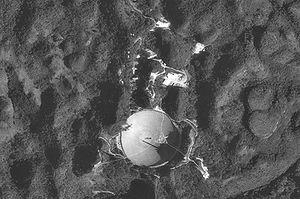
Les orthophotographies ou orthoimages sont des images aériennes ou satellitales de la surface terrestre rectifiées géométriquement et égalisées radiométriquement. Ces images se présentant sous forme de dalles couvrant une zone de la Terre peuvent être géoréférencées dans n'importe quel système de coordonnées. Elles servent de fonds cartographiques dans les Systèmes d'information géographique.